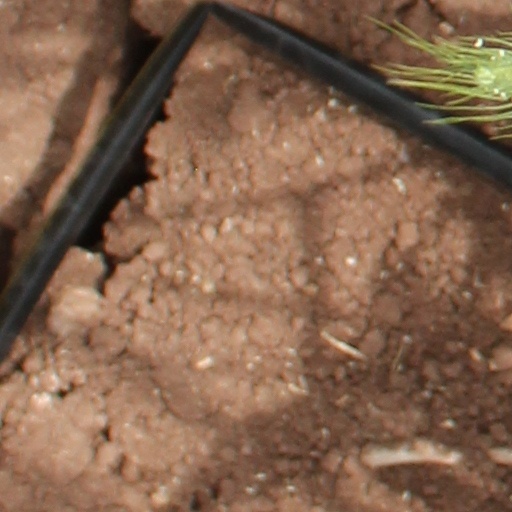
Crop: wheat